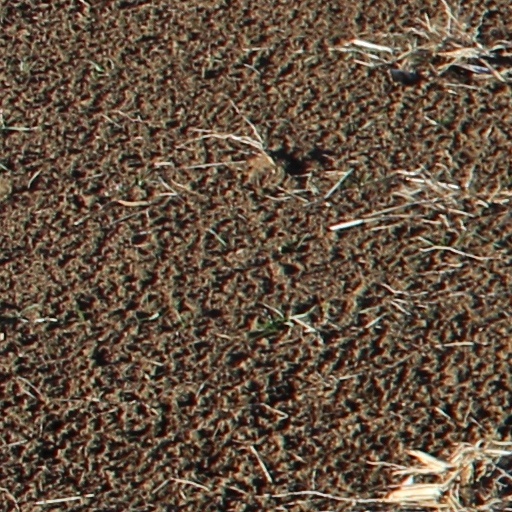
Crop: wheat